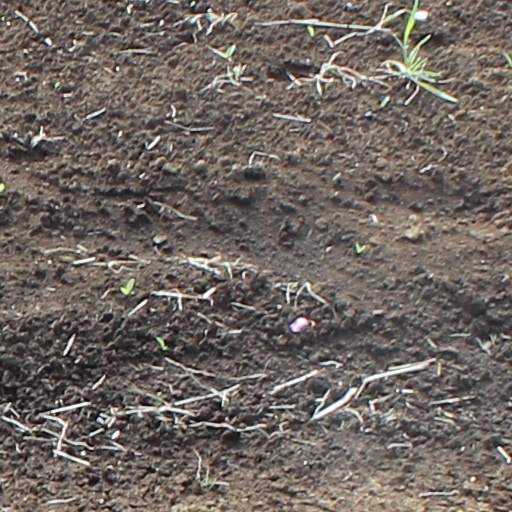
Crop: wheat